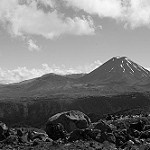
Label: B & W